Rovigo

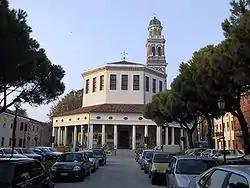
Church "La Rotonda".

Rovigo is a city and commune in the region of Veneto, Northeast Italy, the capital of the eponymous province.